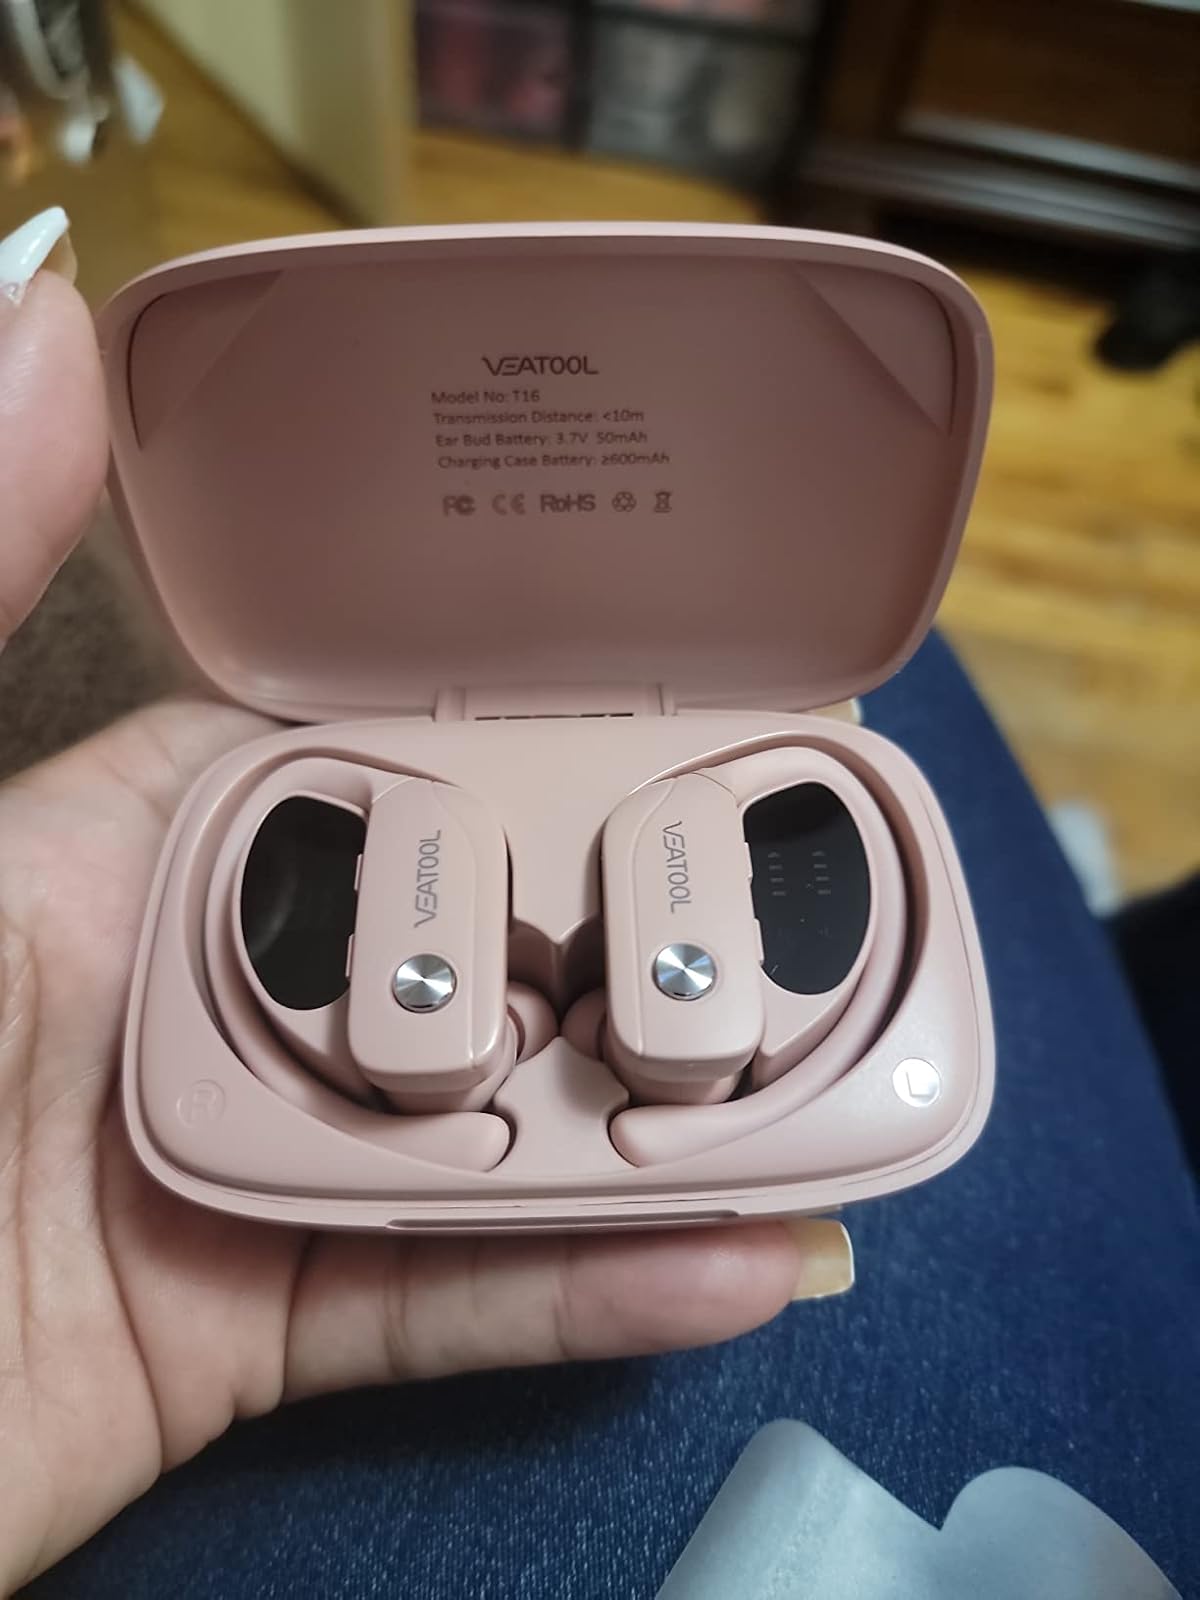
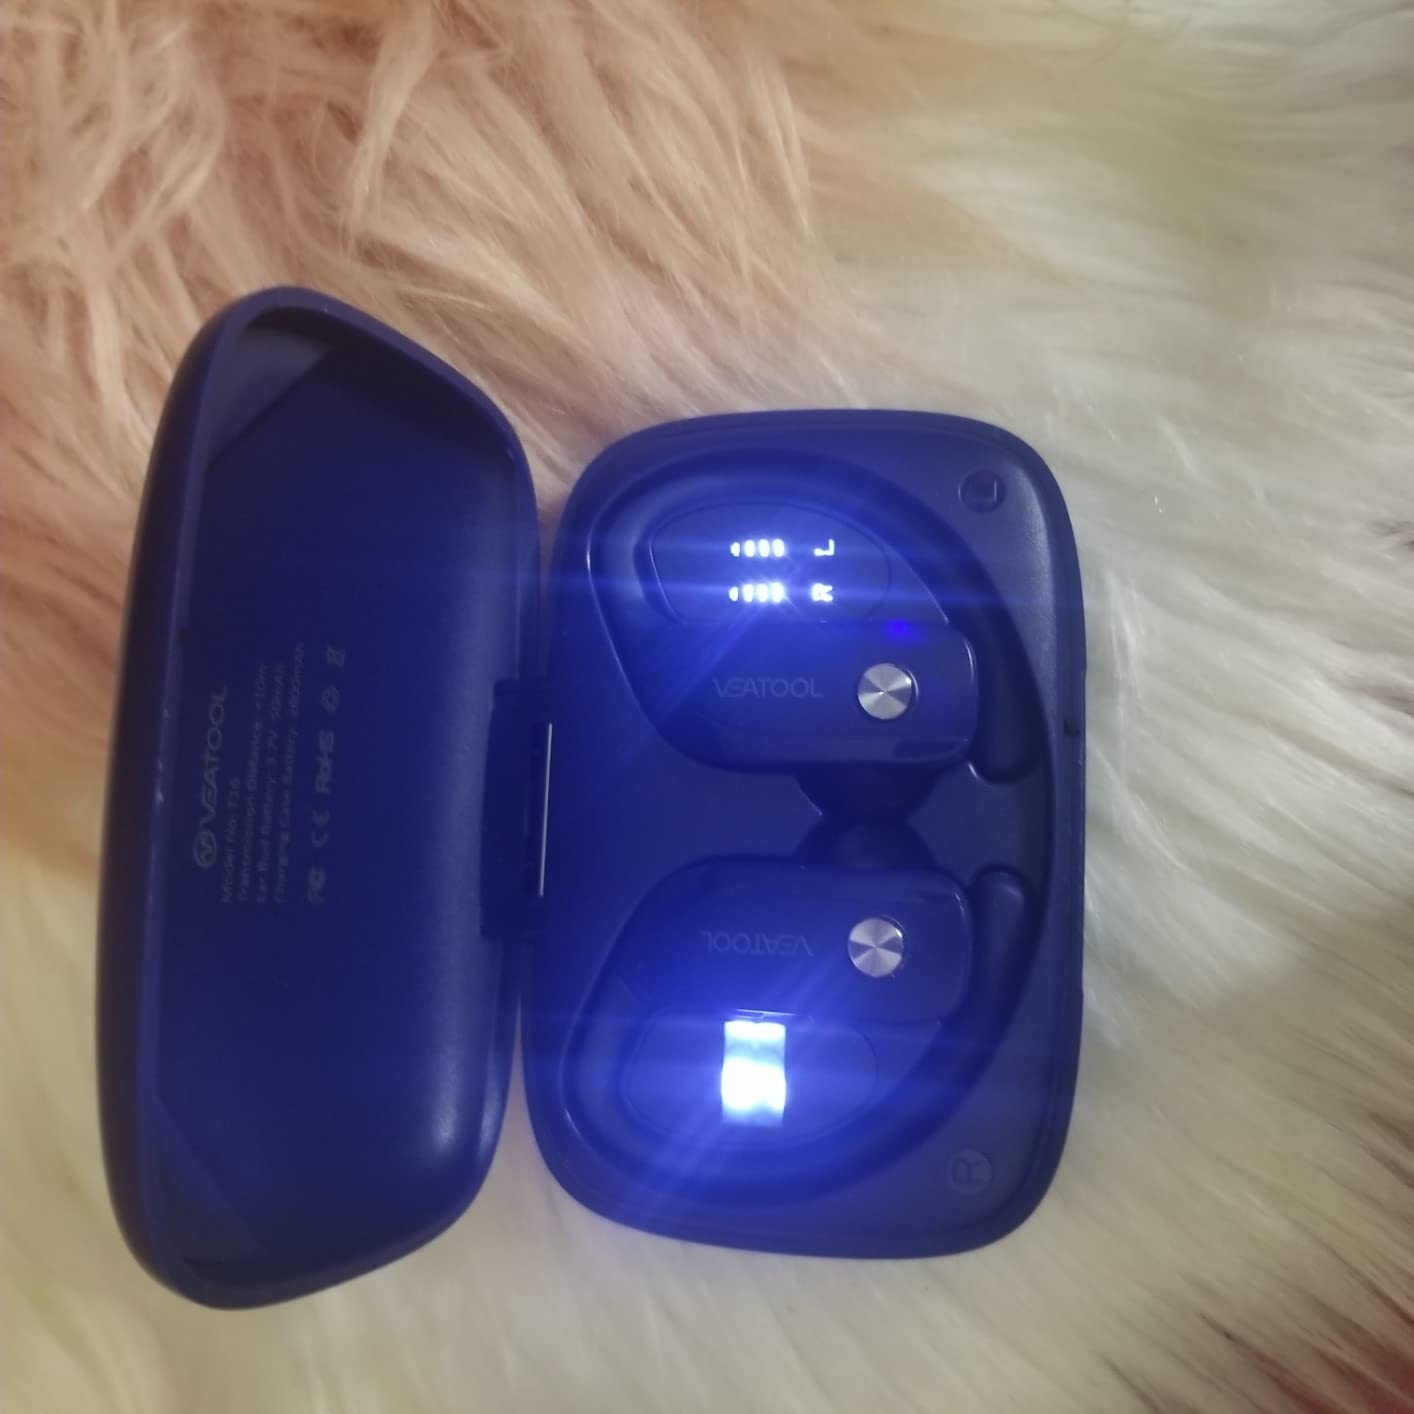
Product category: earbuds
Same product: no